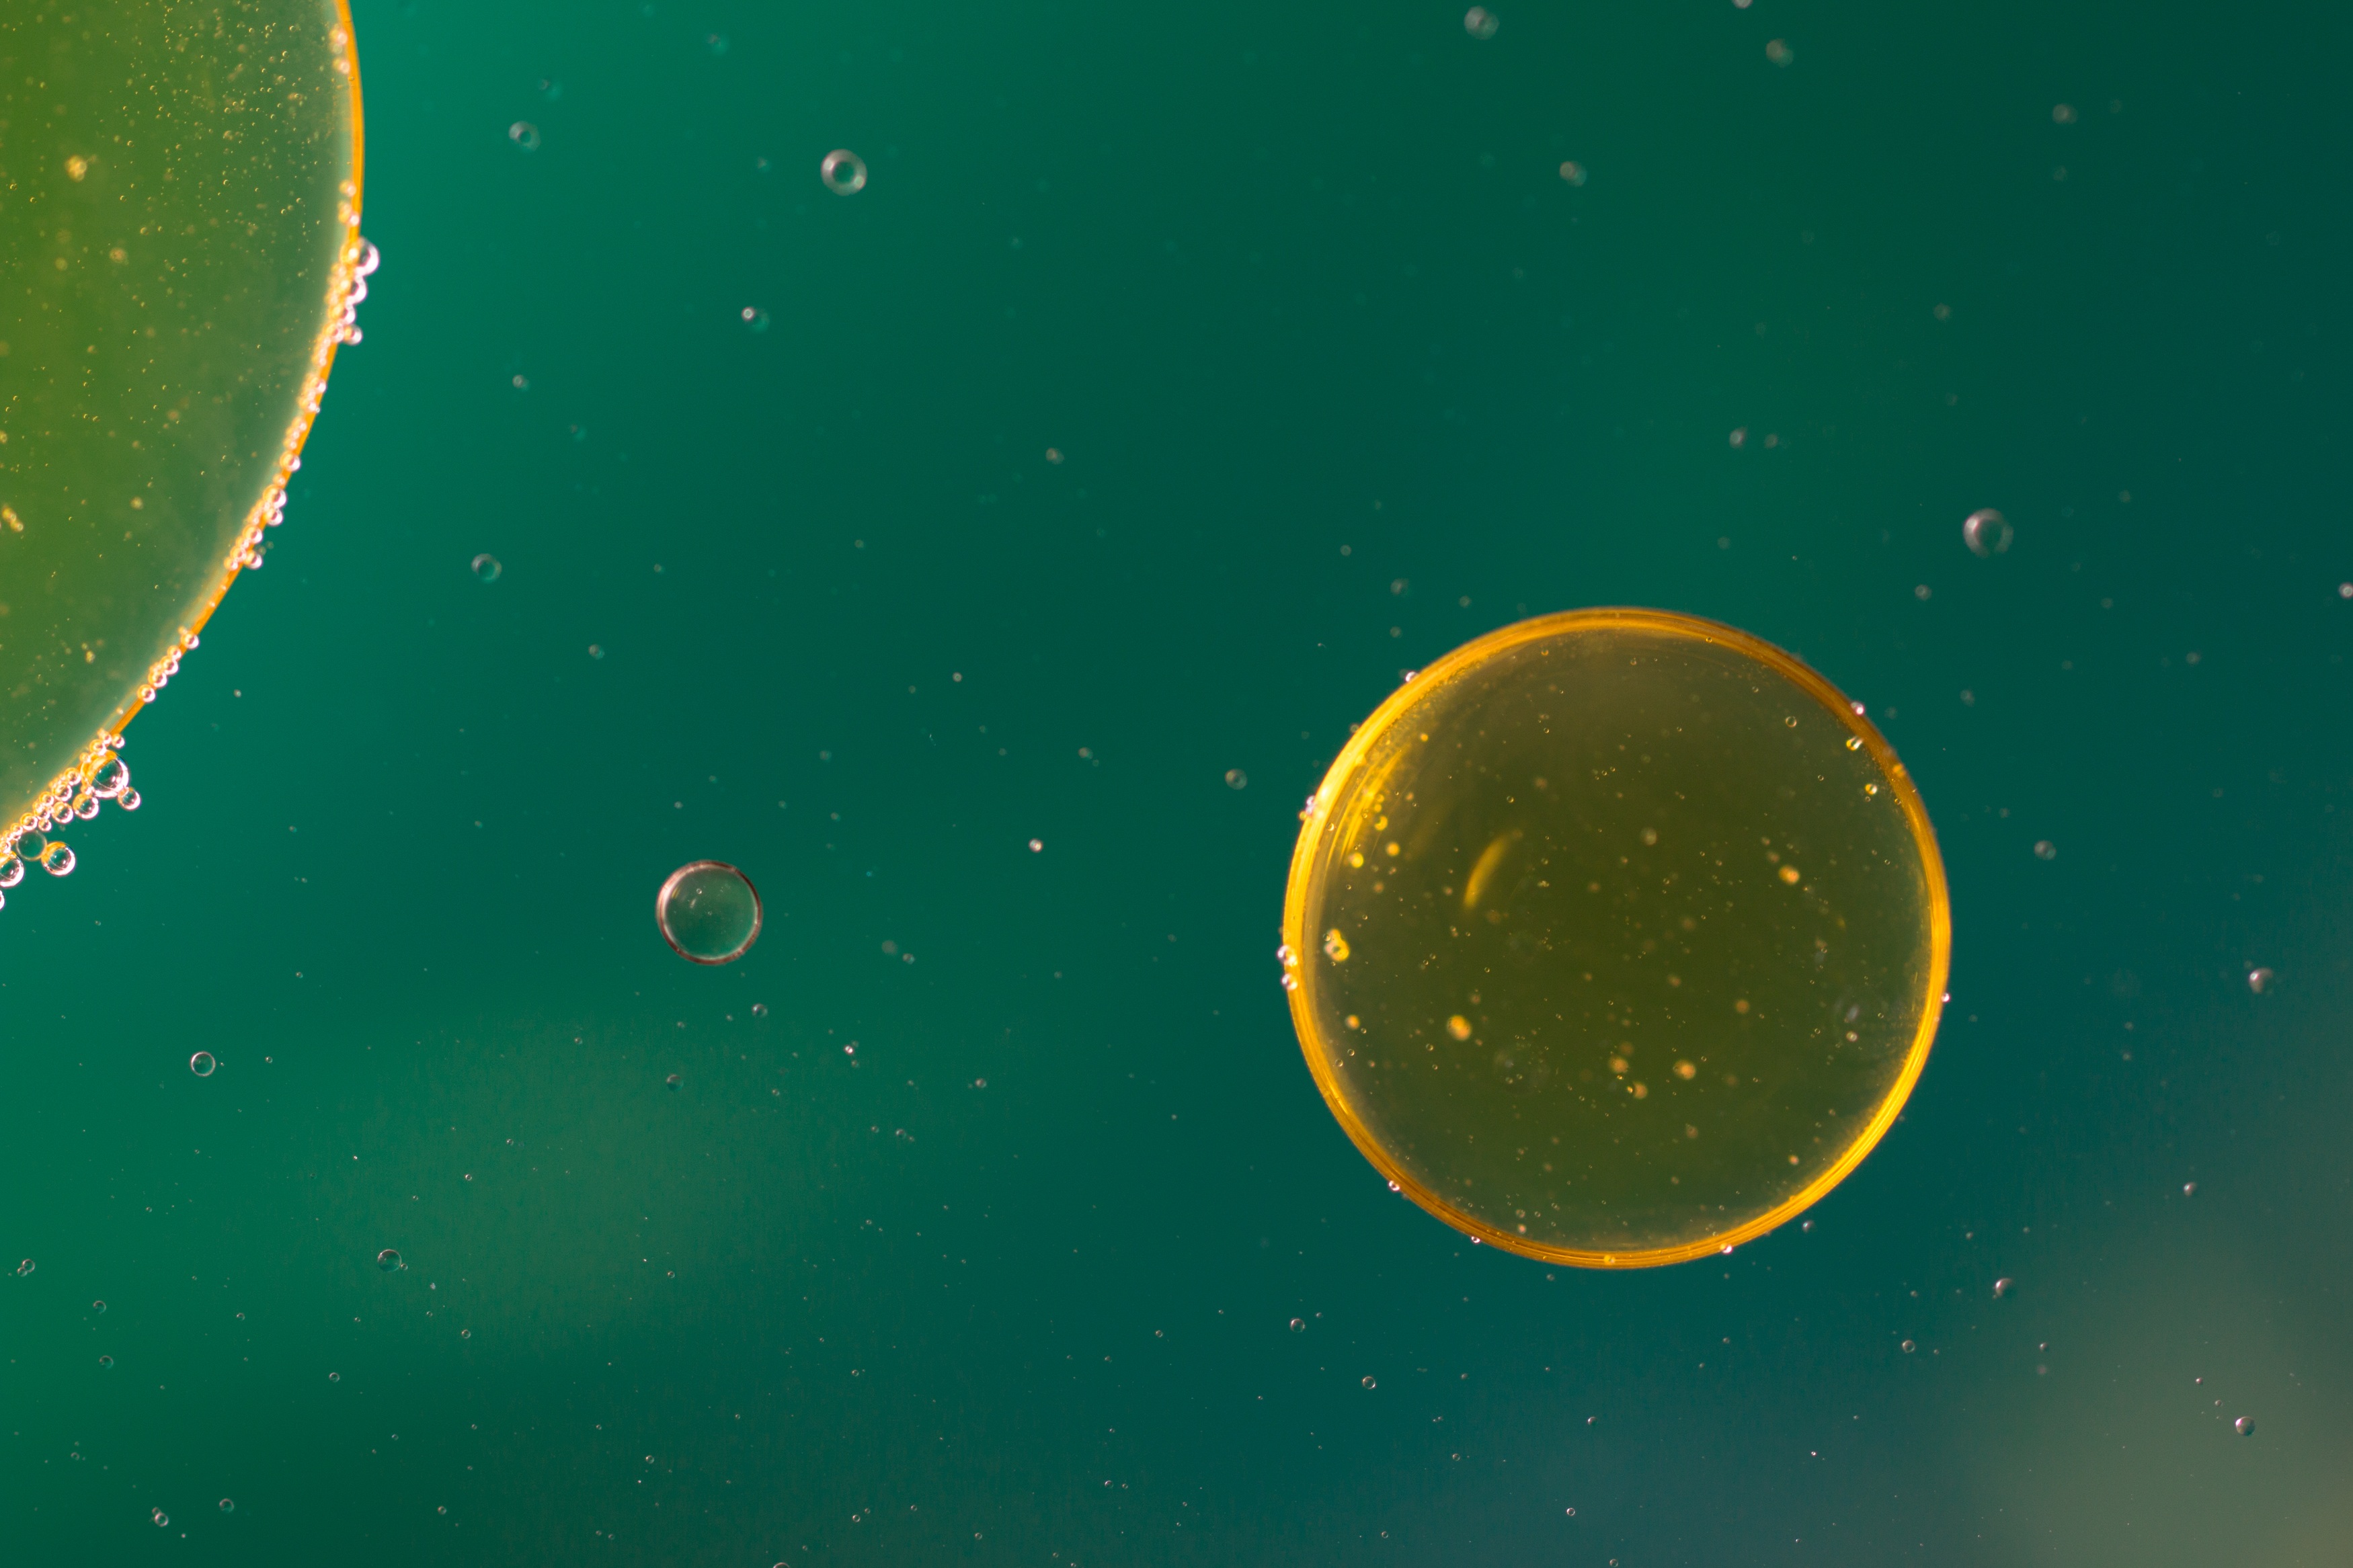
liquid, abstract, sky, sun, texture, atmosphere, macro, space, close, circle, outer space, background, astronomy, earth, planet, cells, oil, astronomical object, oil in water, oil eye, atmosphere of earth